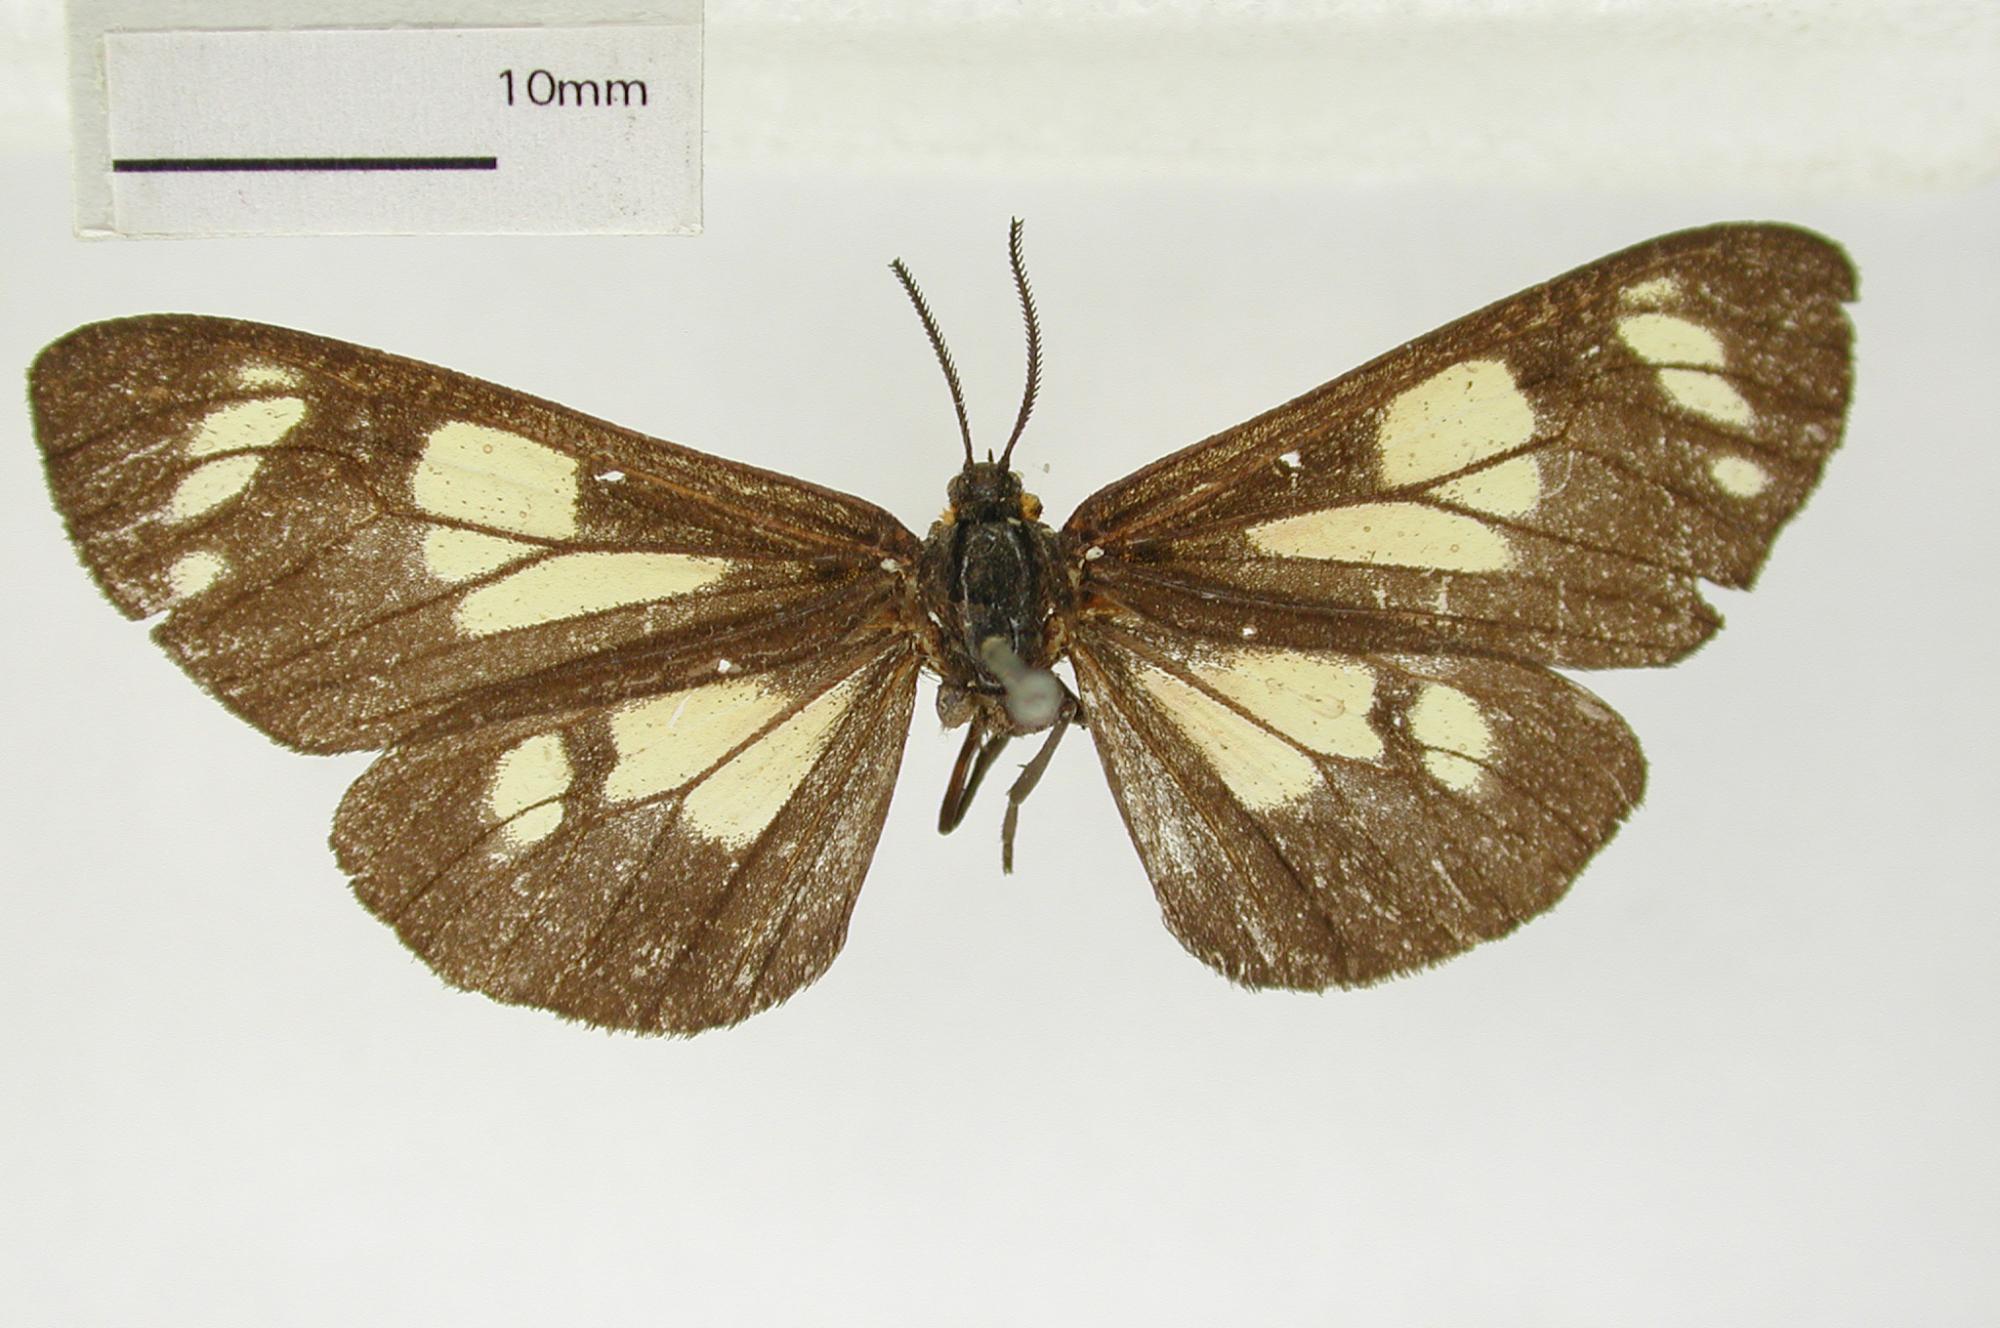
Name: Glaucopsis latipennis
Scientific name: Glaucopsis latipennis
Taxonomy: Animalia, Arthropoda, Insecta, Lepidoptera, Arctiidae
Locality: [Not Stated]
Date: [Not Stated]